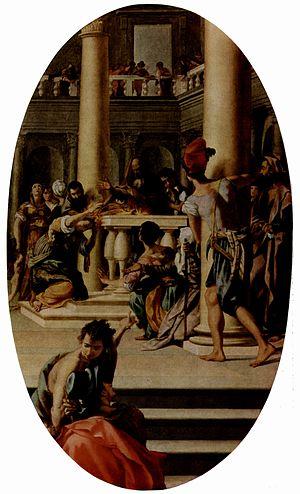
Mirabello Cavalori est un peintre du maniérisme italien actif à Florence.